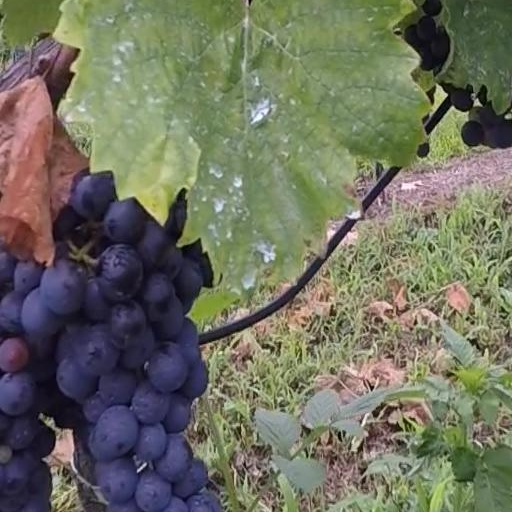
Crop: grape